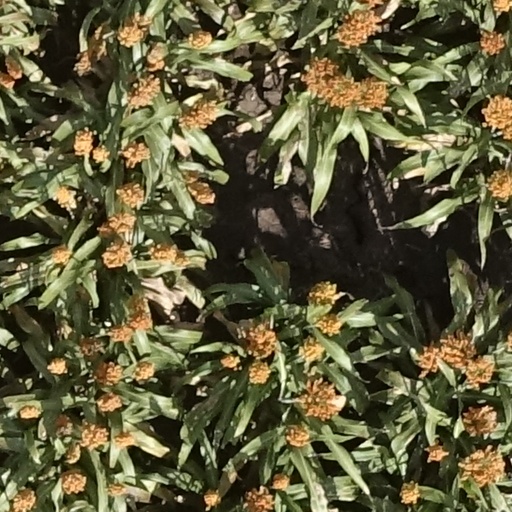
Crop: sorghum